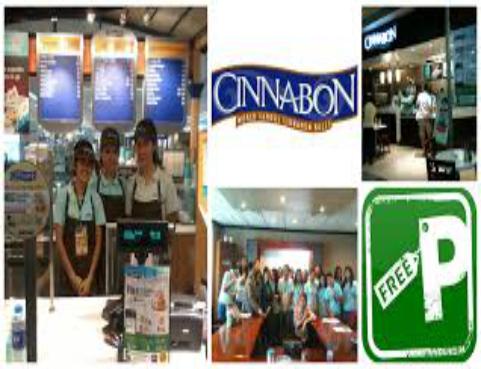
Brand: Cinnabon
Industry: Food